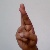
The image shows a hand gesture representing the letter 'R' in Indian Sign Language.